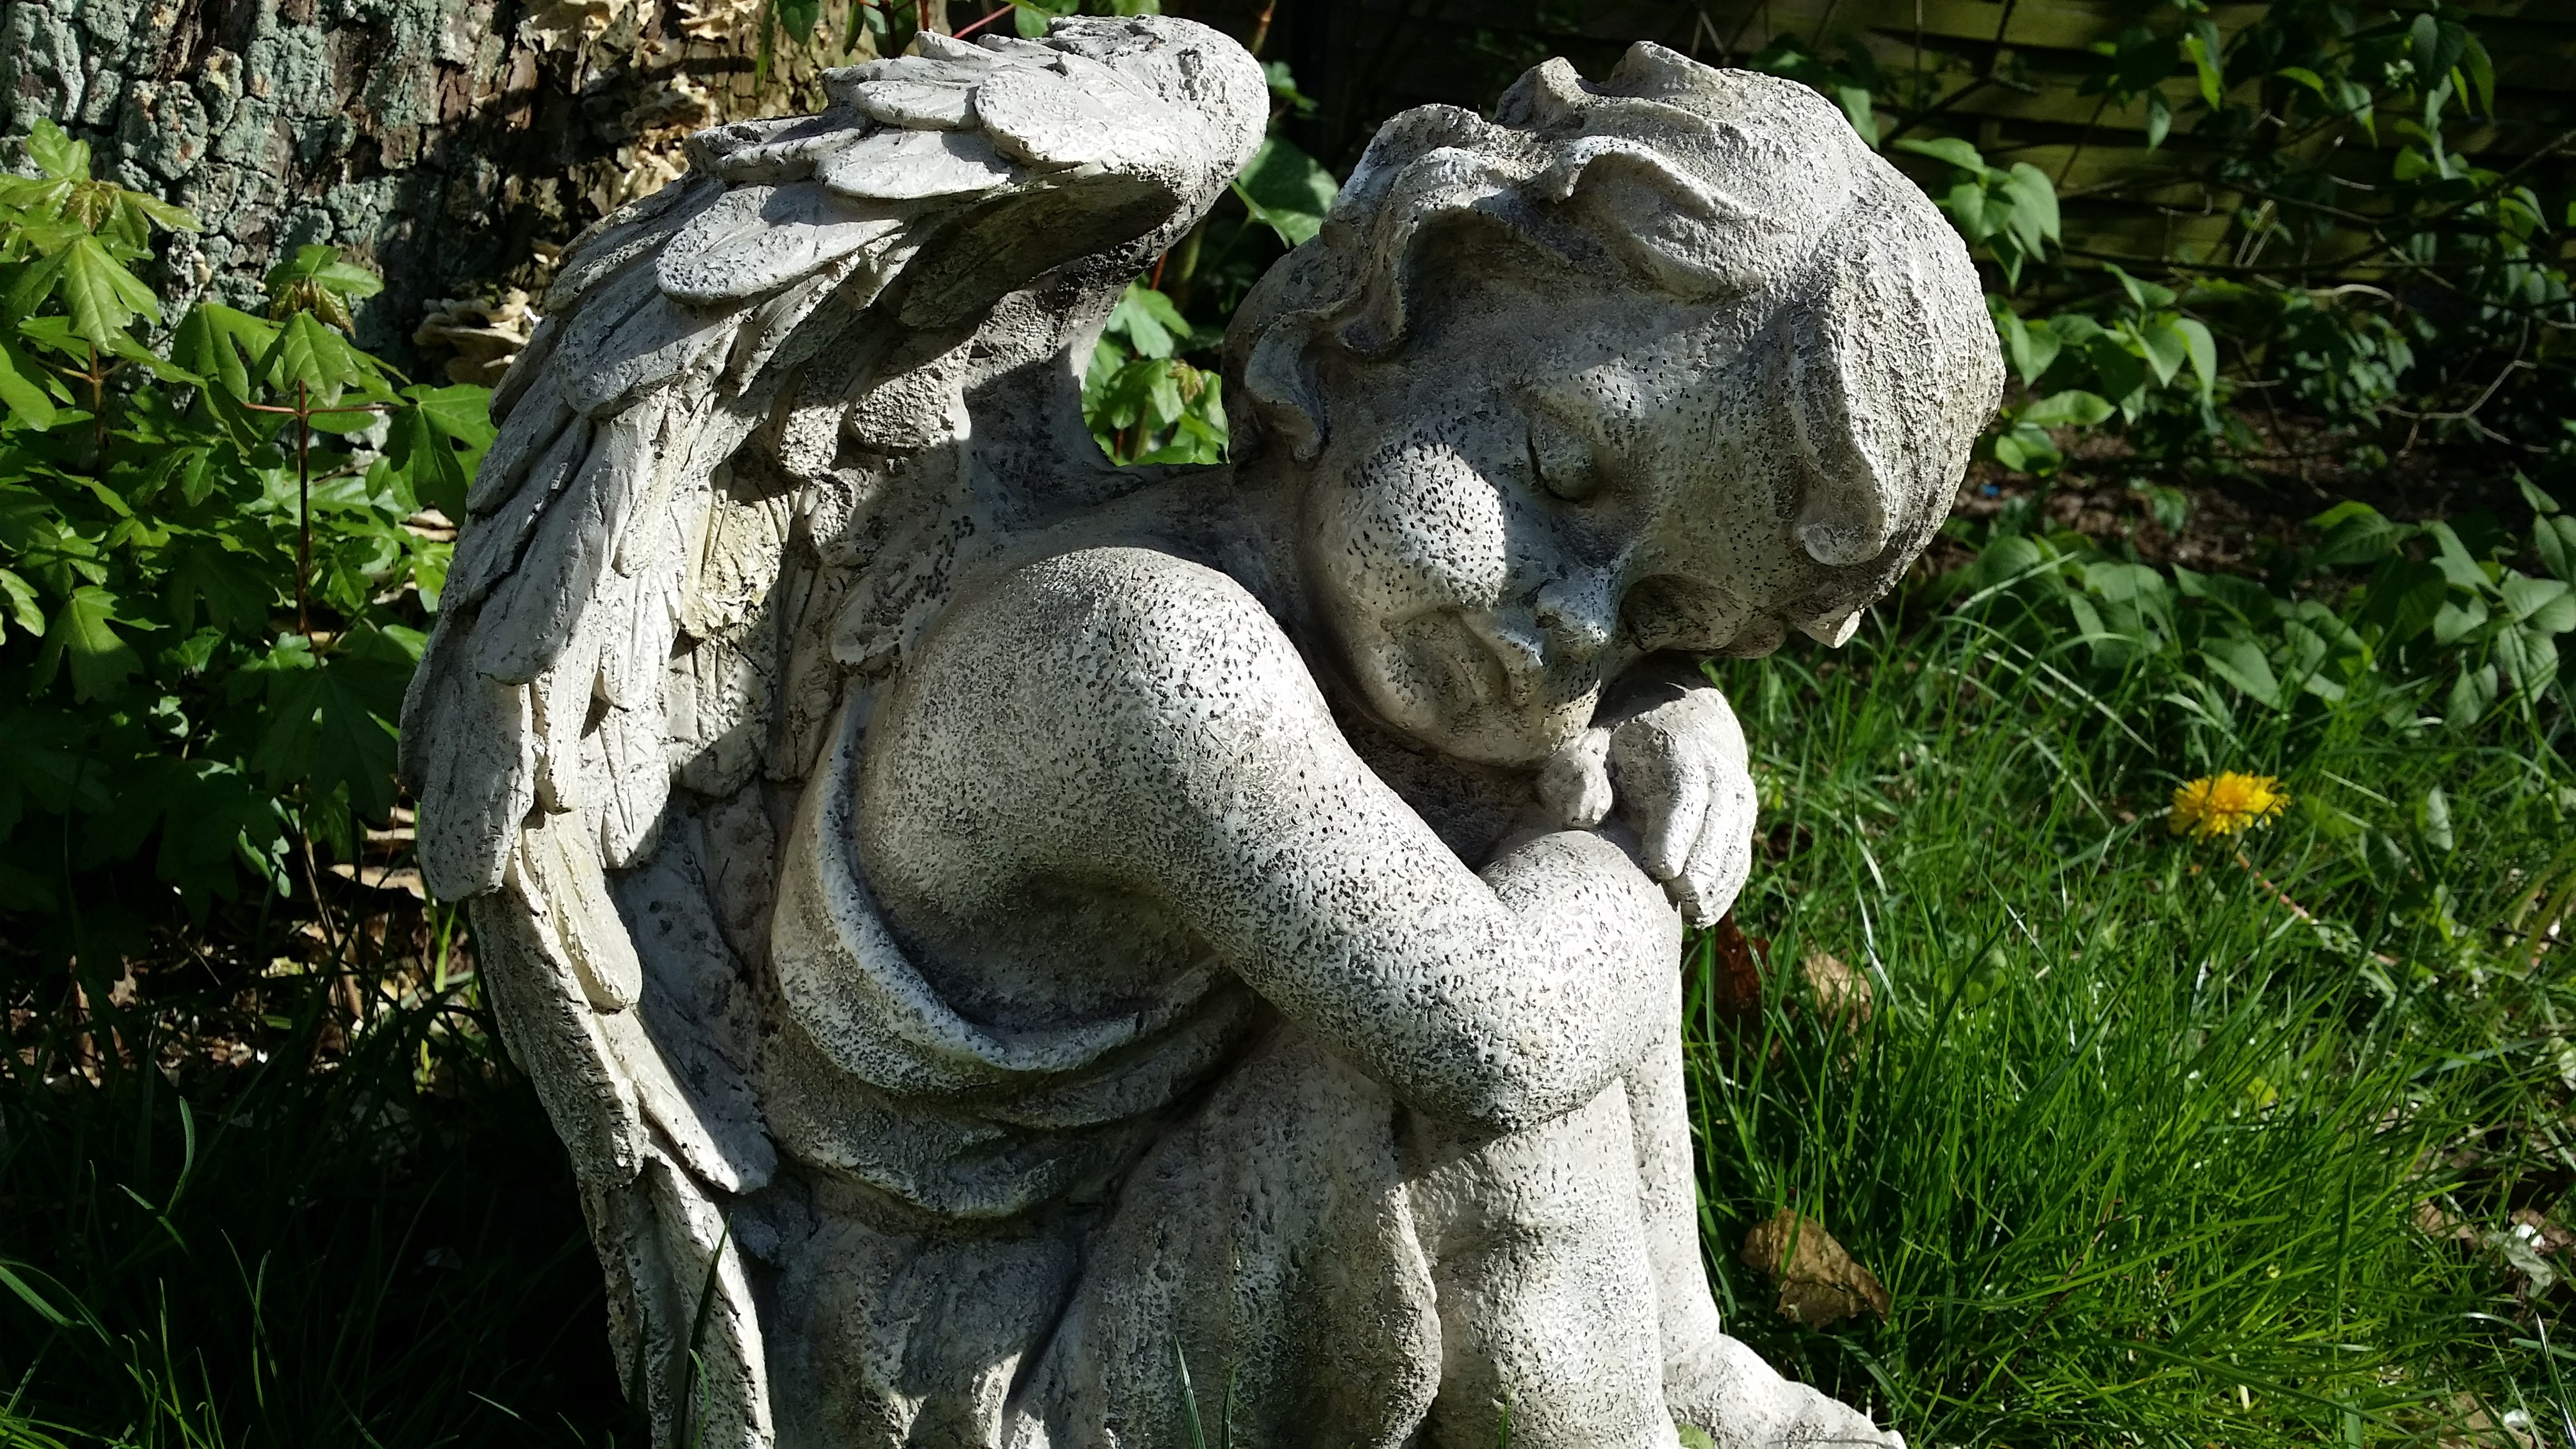
tree, rock, monument, statue, botany, garden, sculpture, angel, art, carving, stature, gartendeko, ancient history, stoneware